Brett Scallions

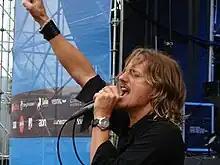
Scallions performing in 2008

Brett Allen Scallions (born December 21, 1971) is an American singer and musician. He is best known for being one of the founding members and the original lead vocalist and rhythm guitarist for the alternative rock band Fuel from 1993 to 2006 and then from 2010 to 2020. He formed Fuel with Jeff Abercrombie, Jody Abbott, and Carl Bell. During that time, the band released four major-label albums including the double platinum "Something Like Human". His initial stint with the band ended in February 2006.